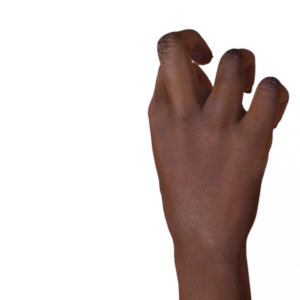
Label: rock